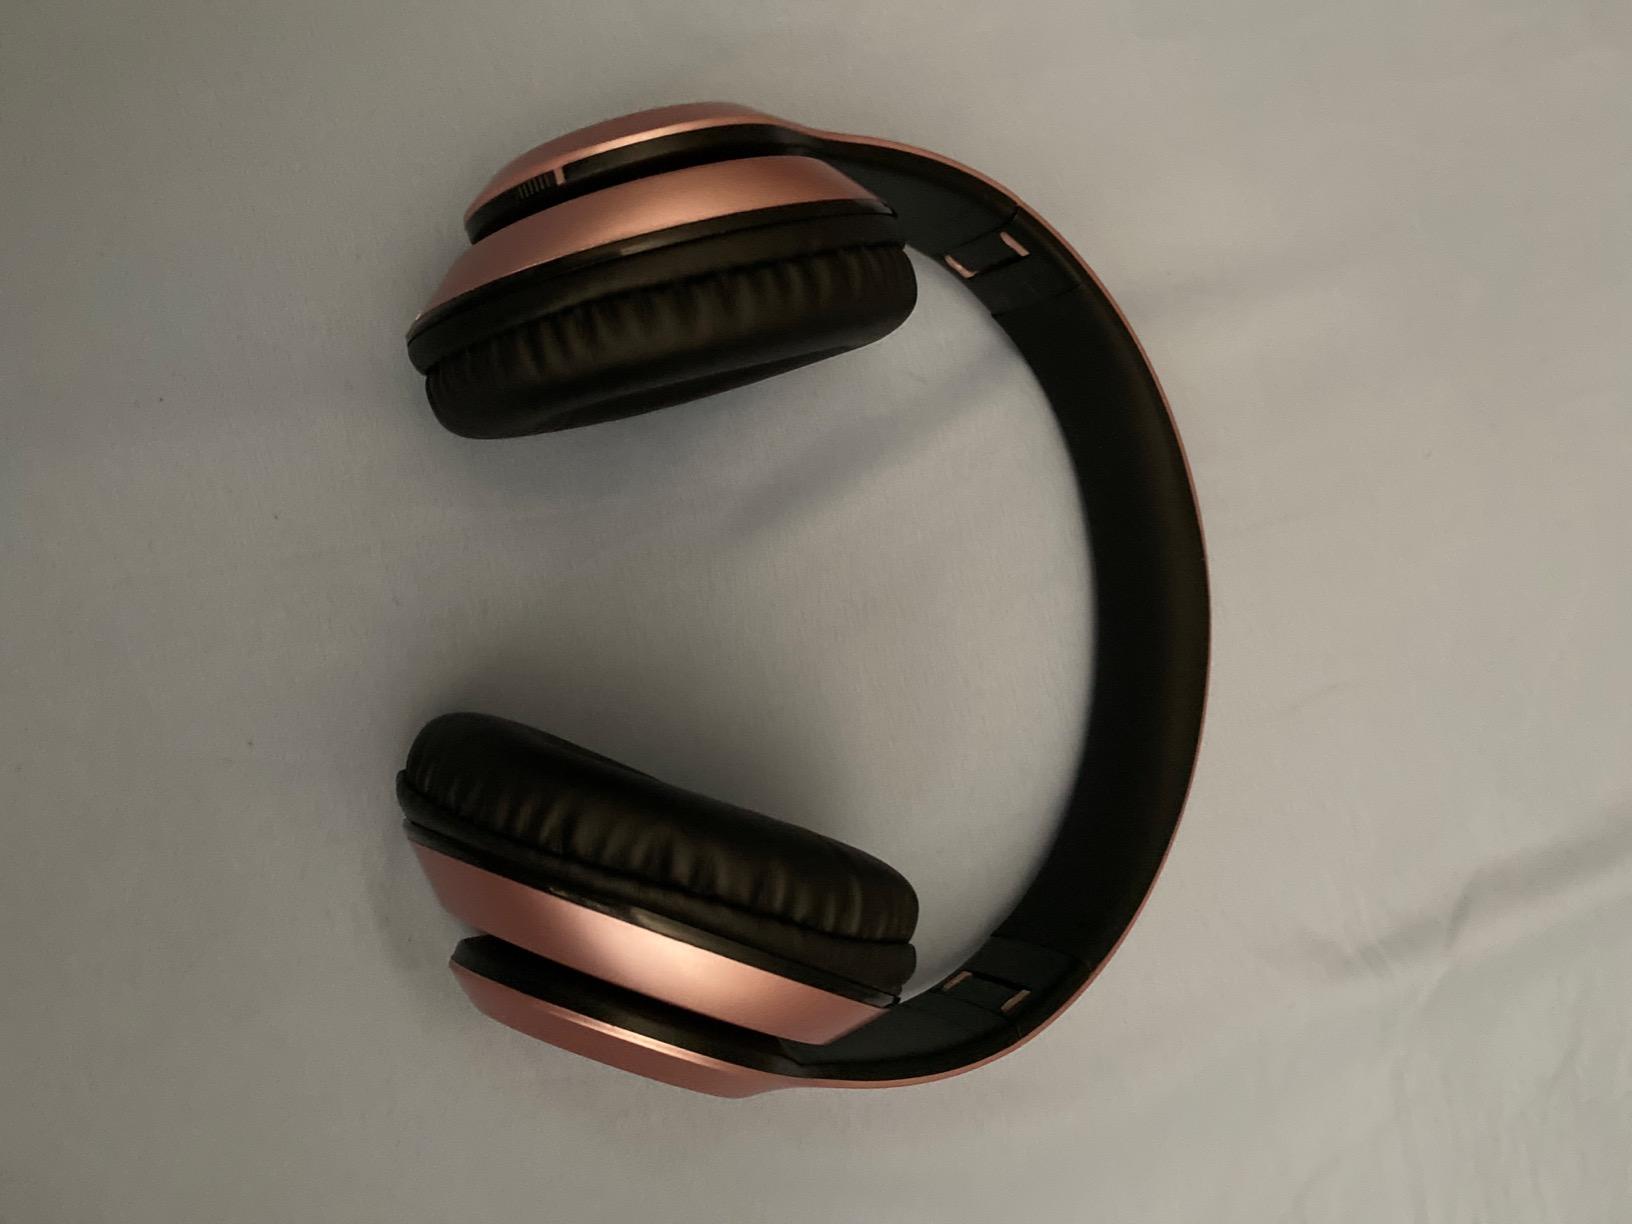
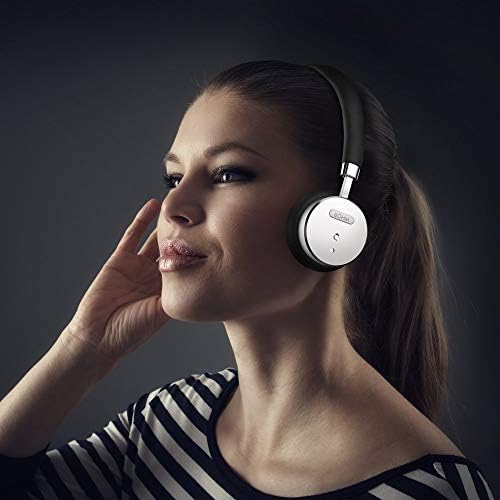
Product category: headphones
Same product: no